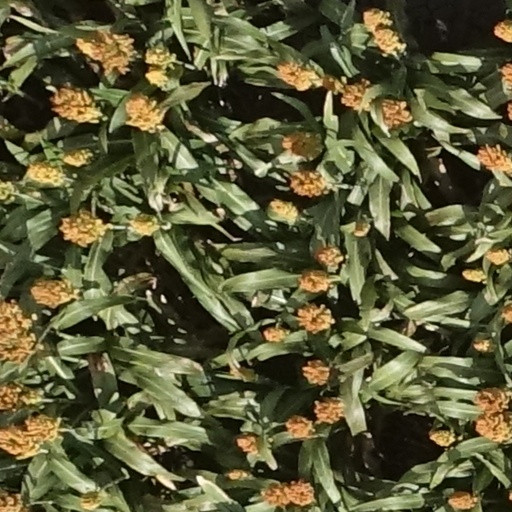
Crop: sorghum